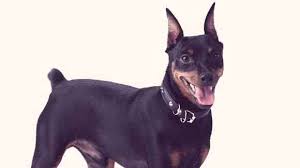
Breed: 561-n000127-miniature_pinscher